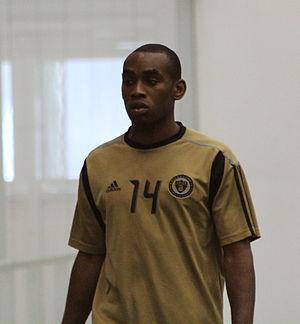
Amobi Okugo, né le 13 mars 1991 à Hayward en Californie, est un joueur américain de soccer. Il joue au poste de défenseur central ou de milieu défensif au Bold d'Austin en USL Championship.